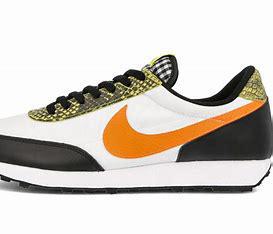
Brand: Nike
Model: Daybreak